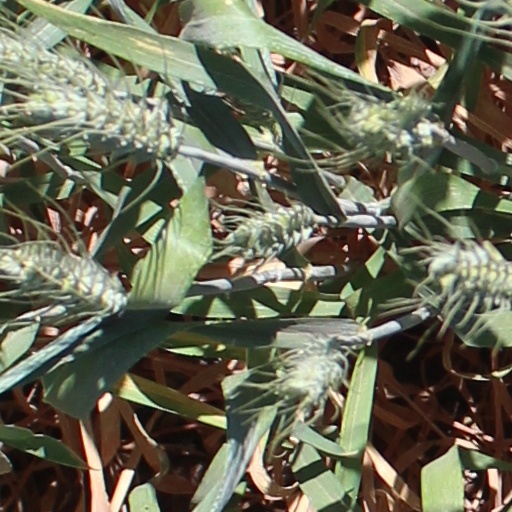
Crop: wheat